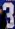
Number: 3